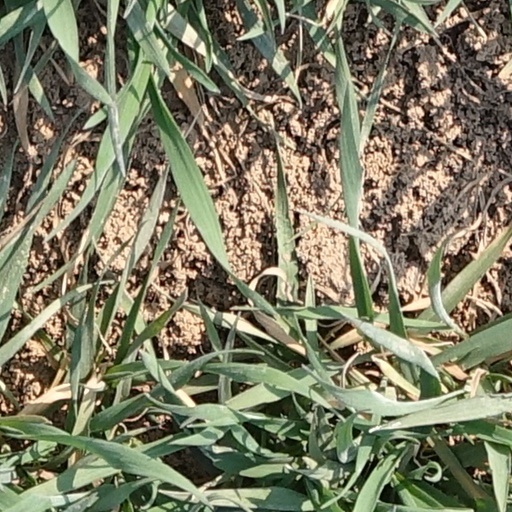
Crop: wheat